Luray, Virginia

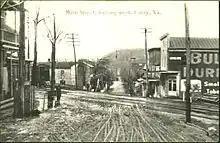
Main Street, Luray in 1910

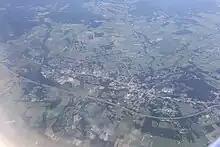
Aerial view in 2021

As of the census of 2000, there were 4,871 people, 2,037 households, and 1,332 families residing in the town. The population density was . There were 2,191 housing units at an average density of . The racial makeup of the town was 92.45% White, 5.52% African American, 0.25% Native American, 0.33% Asian, 0.45% from other races, and 1.01% from two or more races. Hispanic or Latino of any race were 1.35% of the population.